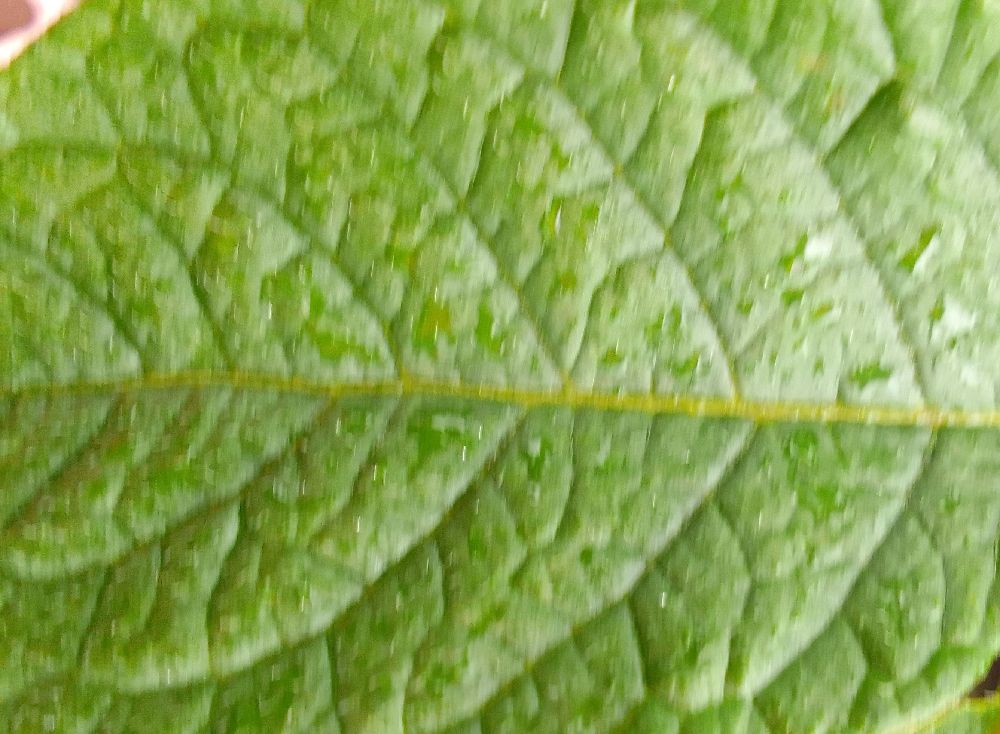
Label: Healthy